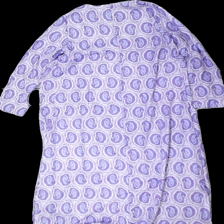
View: back
Type: Dress
Category: Ladies
Brand: Missing
Colors: Blue, Multicolor, Purple, White
Material: 100% polyester
Pattern: Geometric print
Cut: Regular
Size: L
Season: All
Price range: 50-100
Recommended usage: Reuse
Description: lila klänning med snäckor i ett mönster